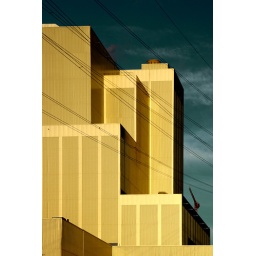
...and the golden tower stands beside the silver tower